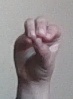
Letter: ha